William Mudford

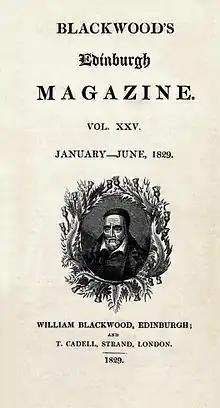
Mudford was a frequent contributor to "Blackwood's Edinburgh Magazine"

At the age of forty he lost a lot of money in speculative ventures in the stock market and had to start again financially. He worked very hard and accepted an offer from the conservative party in East Kent to become the editor of the "Kentish Observer". He finally settled in Canterbury and eventually became the owner of the "Kentish Observer". He contributed regularly to "Blackwood's Magazine" and sometimes he wrote a story, a review, and a political paper in the same issue. His series of "First and Last" stories were very popular as were his contributions under the nickname of "The Silent Member". In 1841 Mudford moved back to London where he succeeded Theodore Hook as editor of the "John Bull" magazine all the while maintaining his connection with the "Kentish Observer". During this period his health started declining but he still kept a busy work schedule. In 1848 he wrote his last article on the topic of the French Revolution which appeared in the "John Bull" on 5 March of the same year.